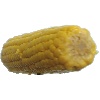
Label: Corn 1